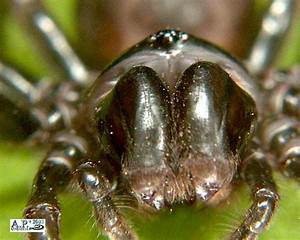
Label: ragno